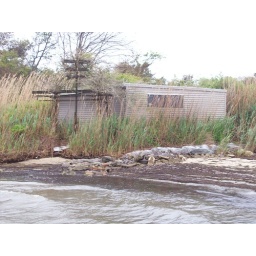
These houses were hidden under the water last fall when I visited.